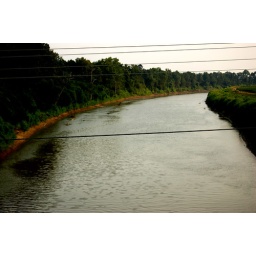
The Tallahatchie downriver from the bridge in Money, Mississippi. Emmett's body was pulled from the river days after his abduction.